Drona (2009 film)

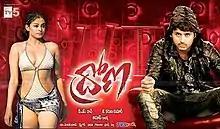
Promotional poster

Drona is a 2009 Indian Telugu-language action film directed by J. Karun Kumar and produced by D. S. Rao. The film stars Nithiin and Priyamani while Kelly Dorjee, Mukesh Rishi, Seetha, Sunil, and Raghu Babu play supporting roles. The music composed by Anup Rubens. The film was later dubbed into Hindi and Malayalam as "Sarfira - The Power Man" and "Drona", respectively.